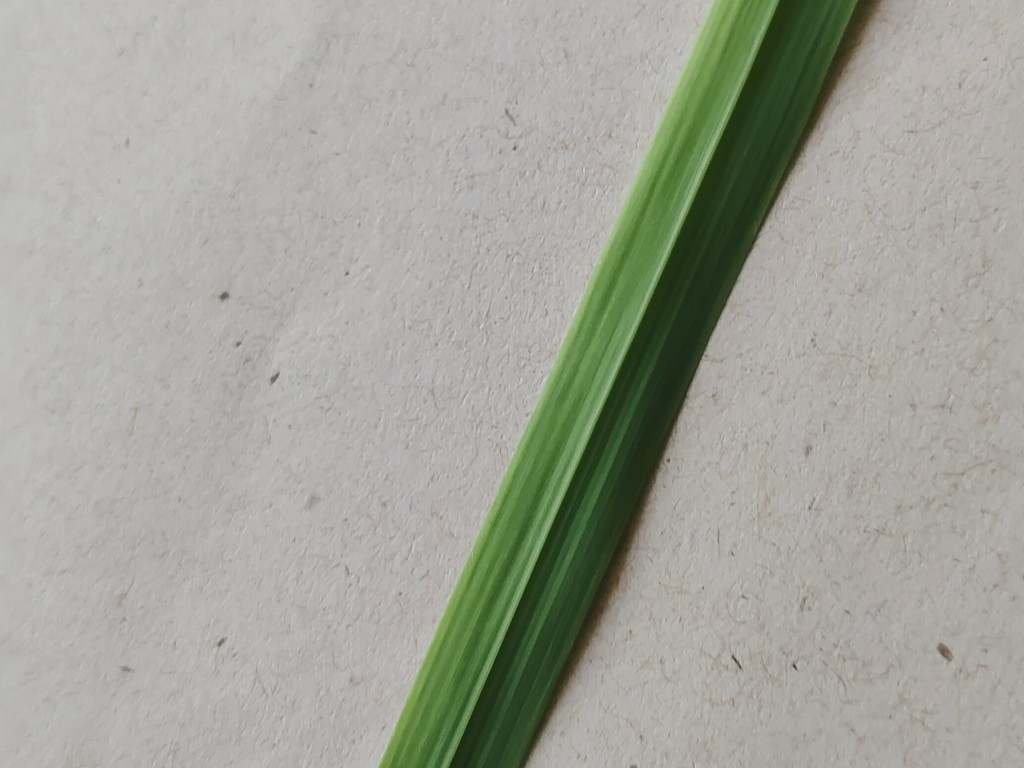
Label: Healthy